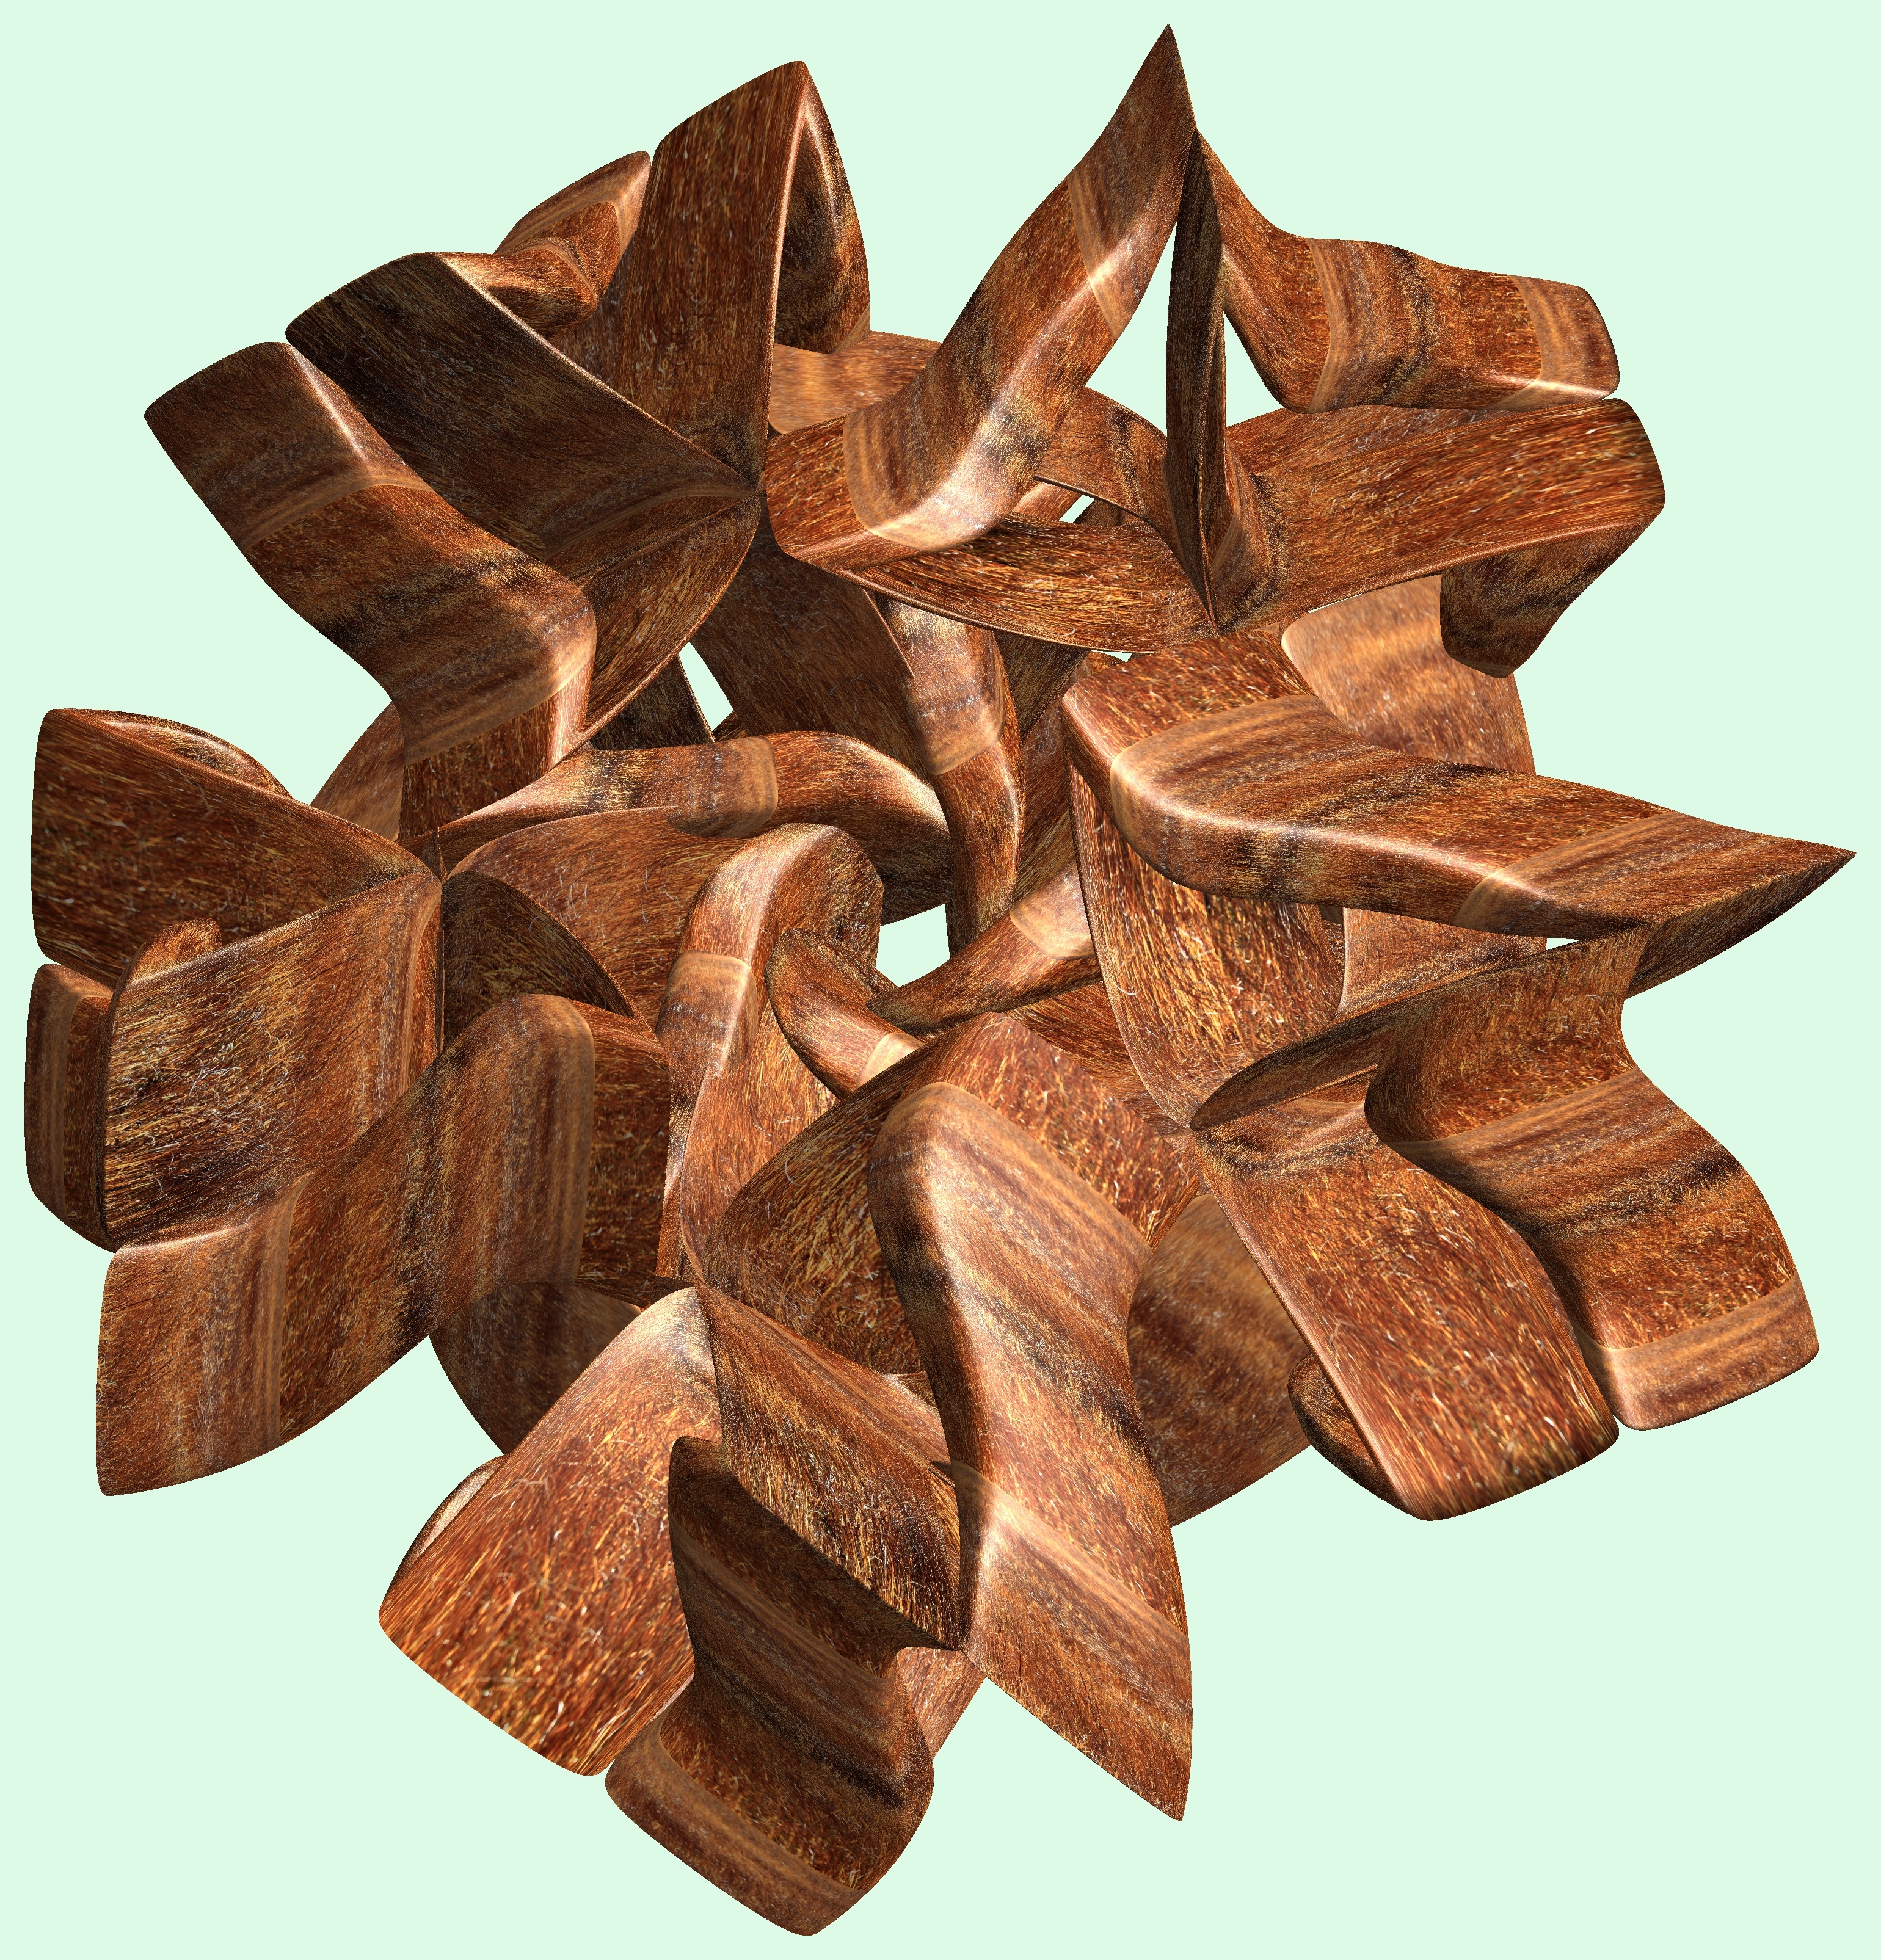
tree, structure, wood, texture, leaf, pattern, lighting, christmas decoration, sculpture, figure, design, symmetry, 3d, graphic, carving, knot, mathematica, cg, parametricplot3d, code, program, algorithm, abstruct, mapping